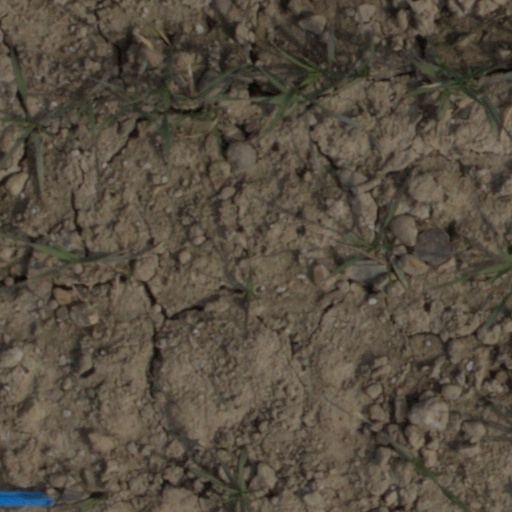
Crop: wheat